Saturday Night Live parodies of Joe Biden

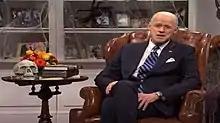
Carrey's portrayal of Biden saw criticism for its energeticism, but also praise for portraying Biden's perceived "creepiness".

Jim Carrey portrayed Biden for the beginning of the forty-sixth season of "SNL". Carrey first appeared as Biden on October 3, 2020. Throughout the season, Carrey's Biden appeared frequently alongside his real-life running mate Kamala Harris, portrayed by Maya Rudolph. On December 19, 2020, Carrey announced that he would step down from playing Biden, saying he only ever intended to play him for six weeks.